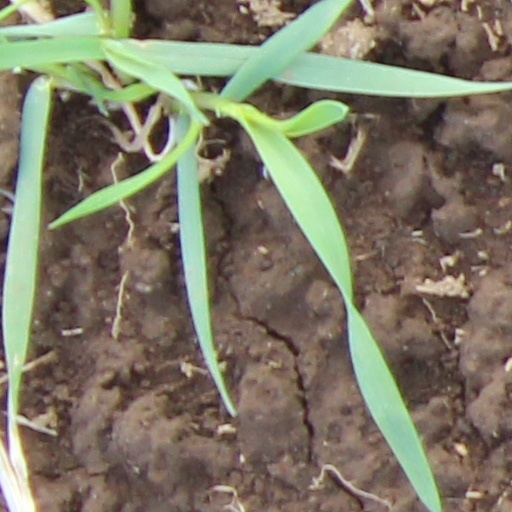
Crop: wheat